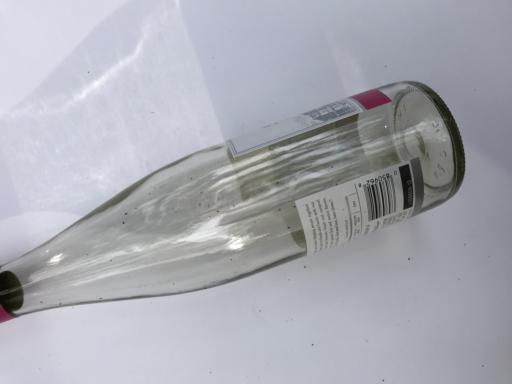
Label: glass